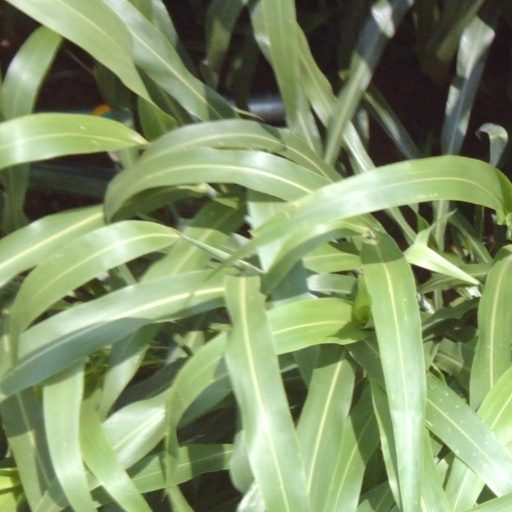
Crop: sorghum